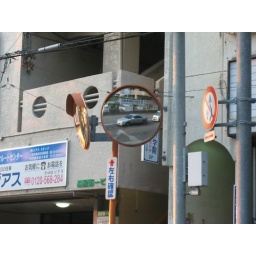
my car in a round mirror